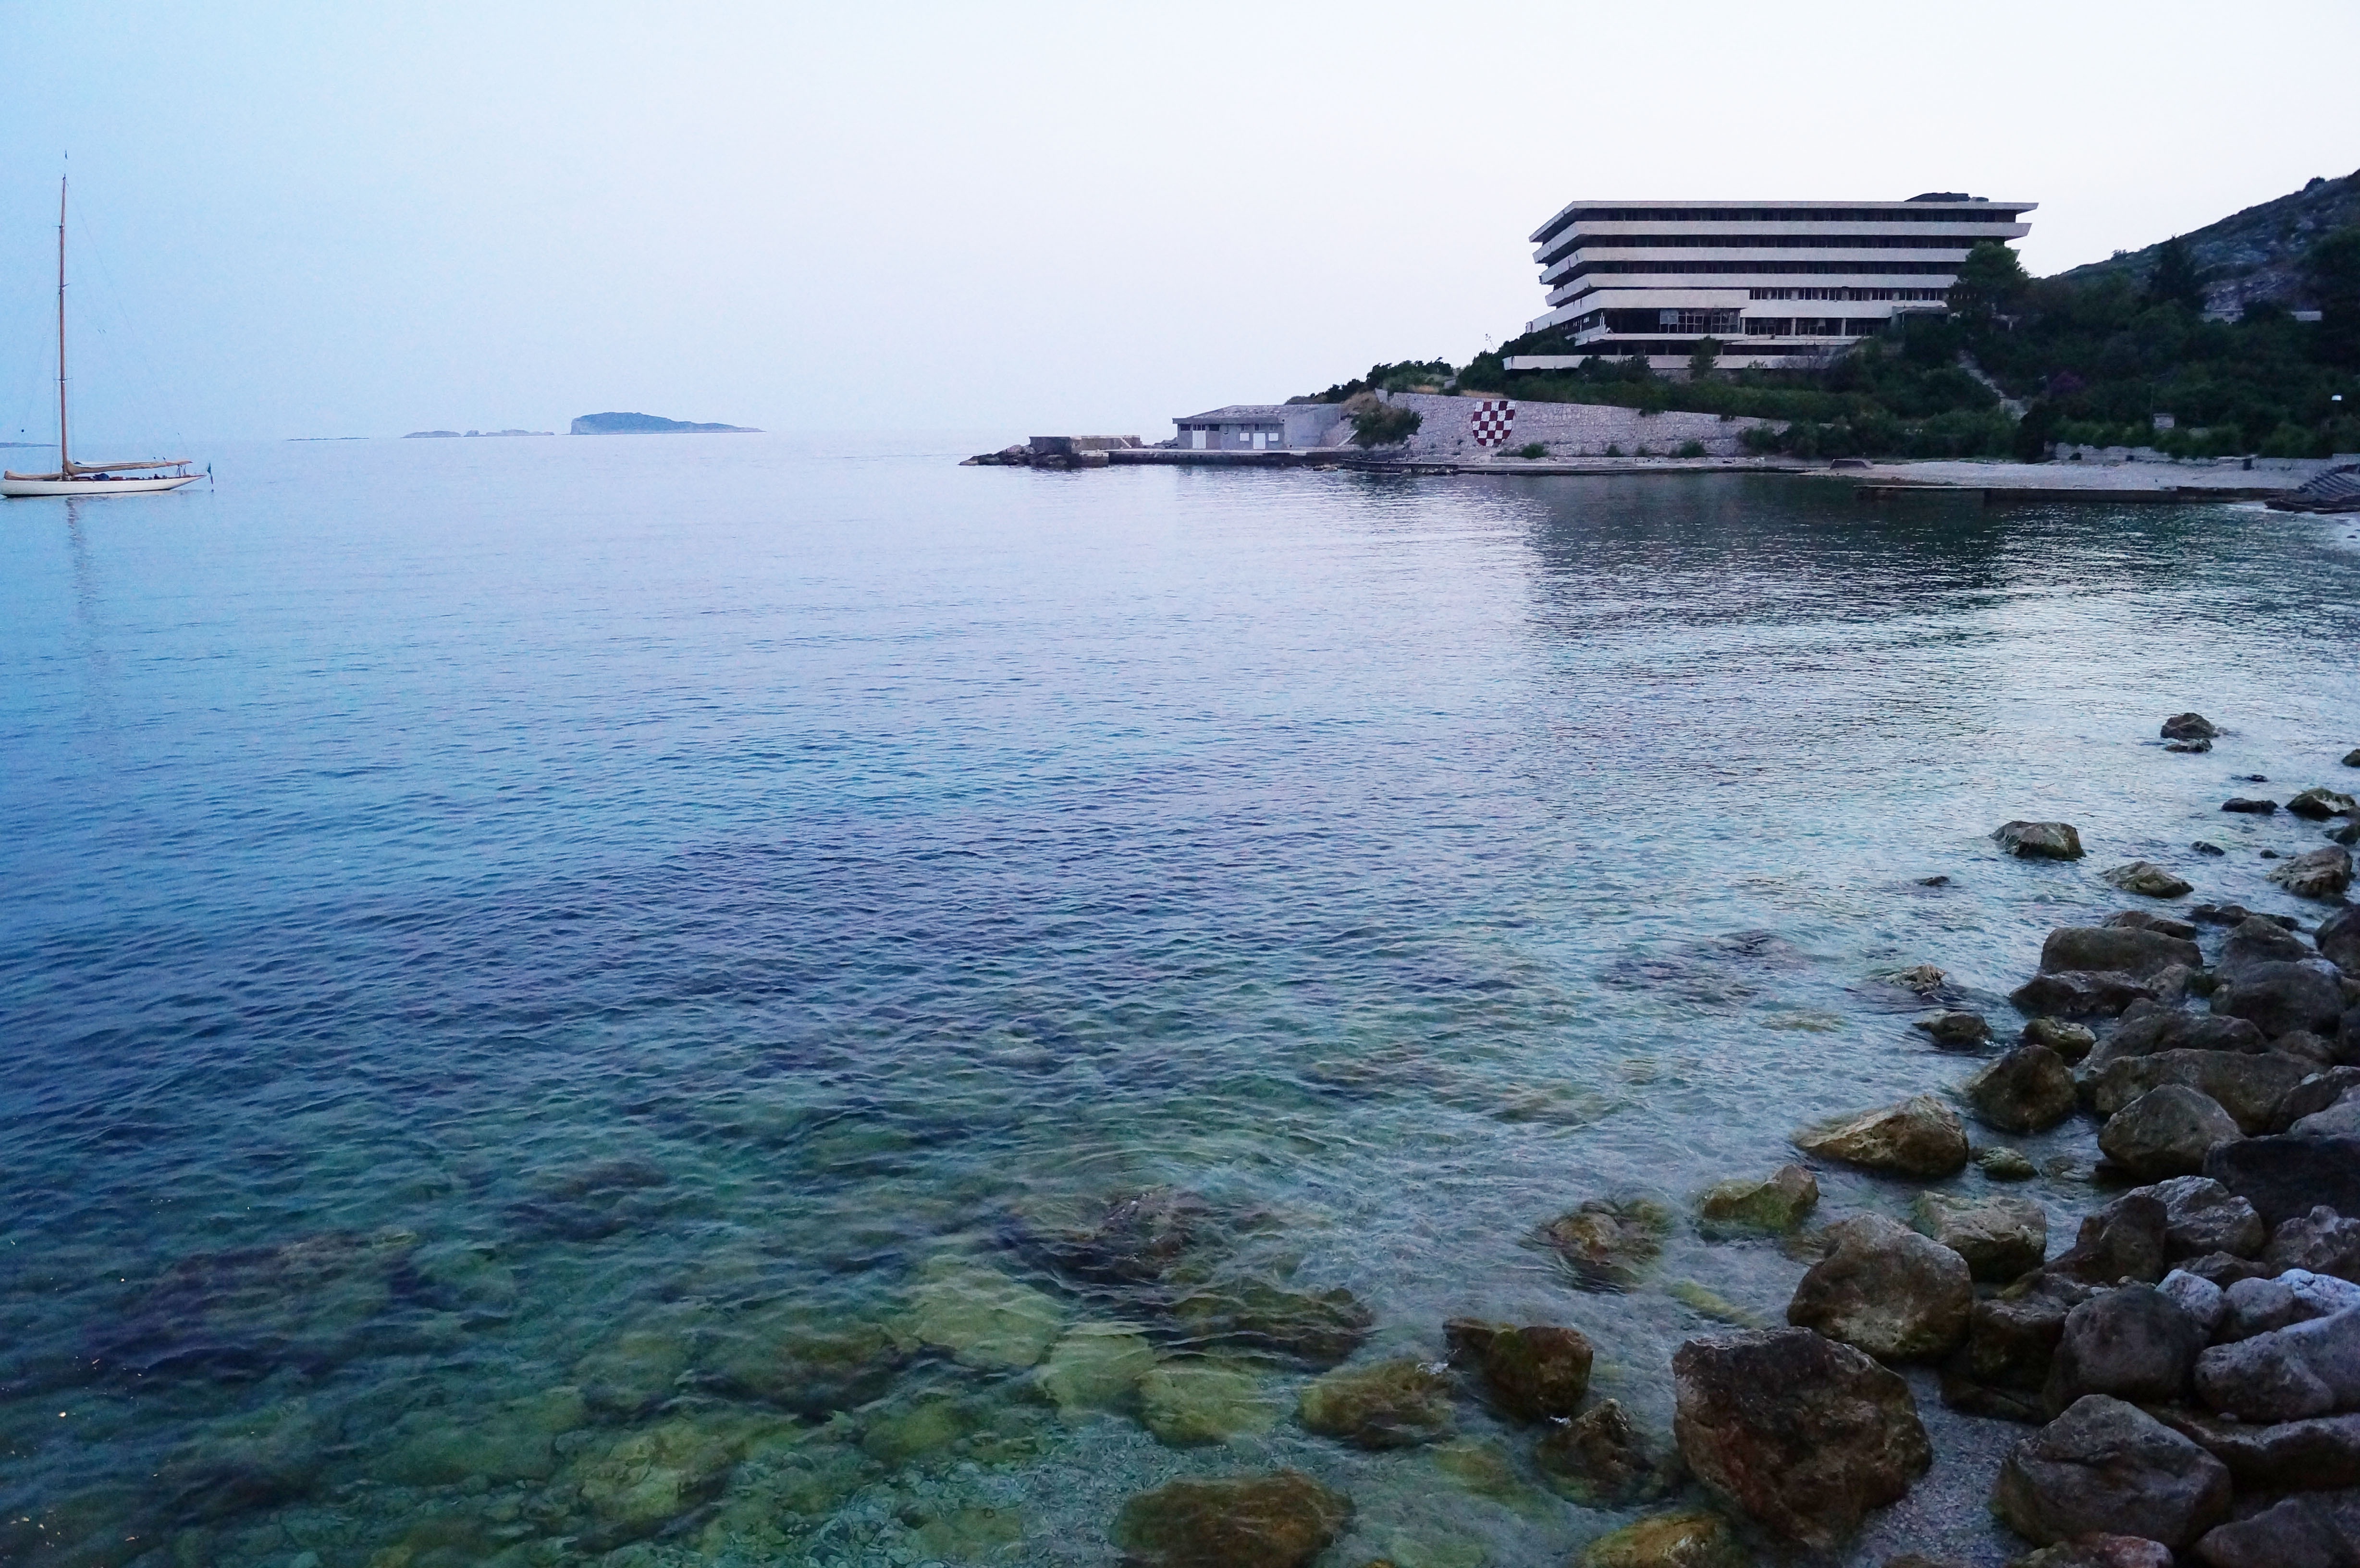
beach, sea, coast, water, ocean, horizon, shore, wave, lake, cove, vehicle, bay, abandoned, terrain, body of water, destroyed, croatia, dubrovnik, hotels, cape, landform, the war, kupari